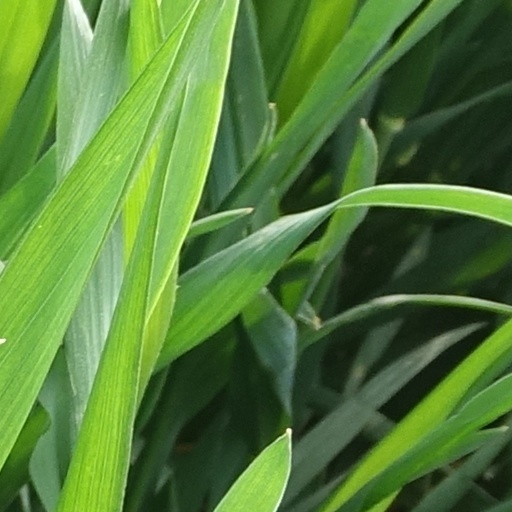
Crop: wheat